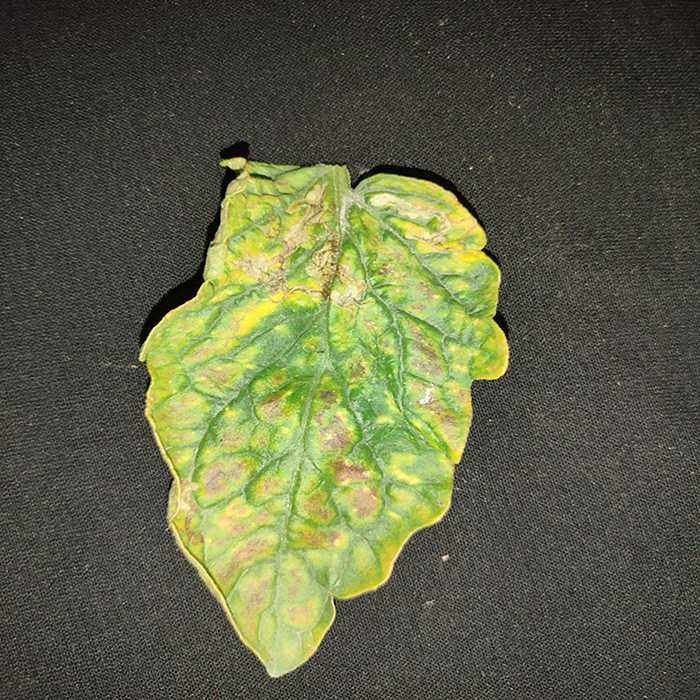
Plant: Tomato
Label: Tomato spotted wilt